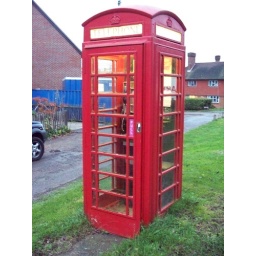
Red phone box by SmartUK